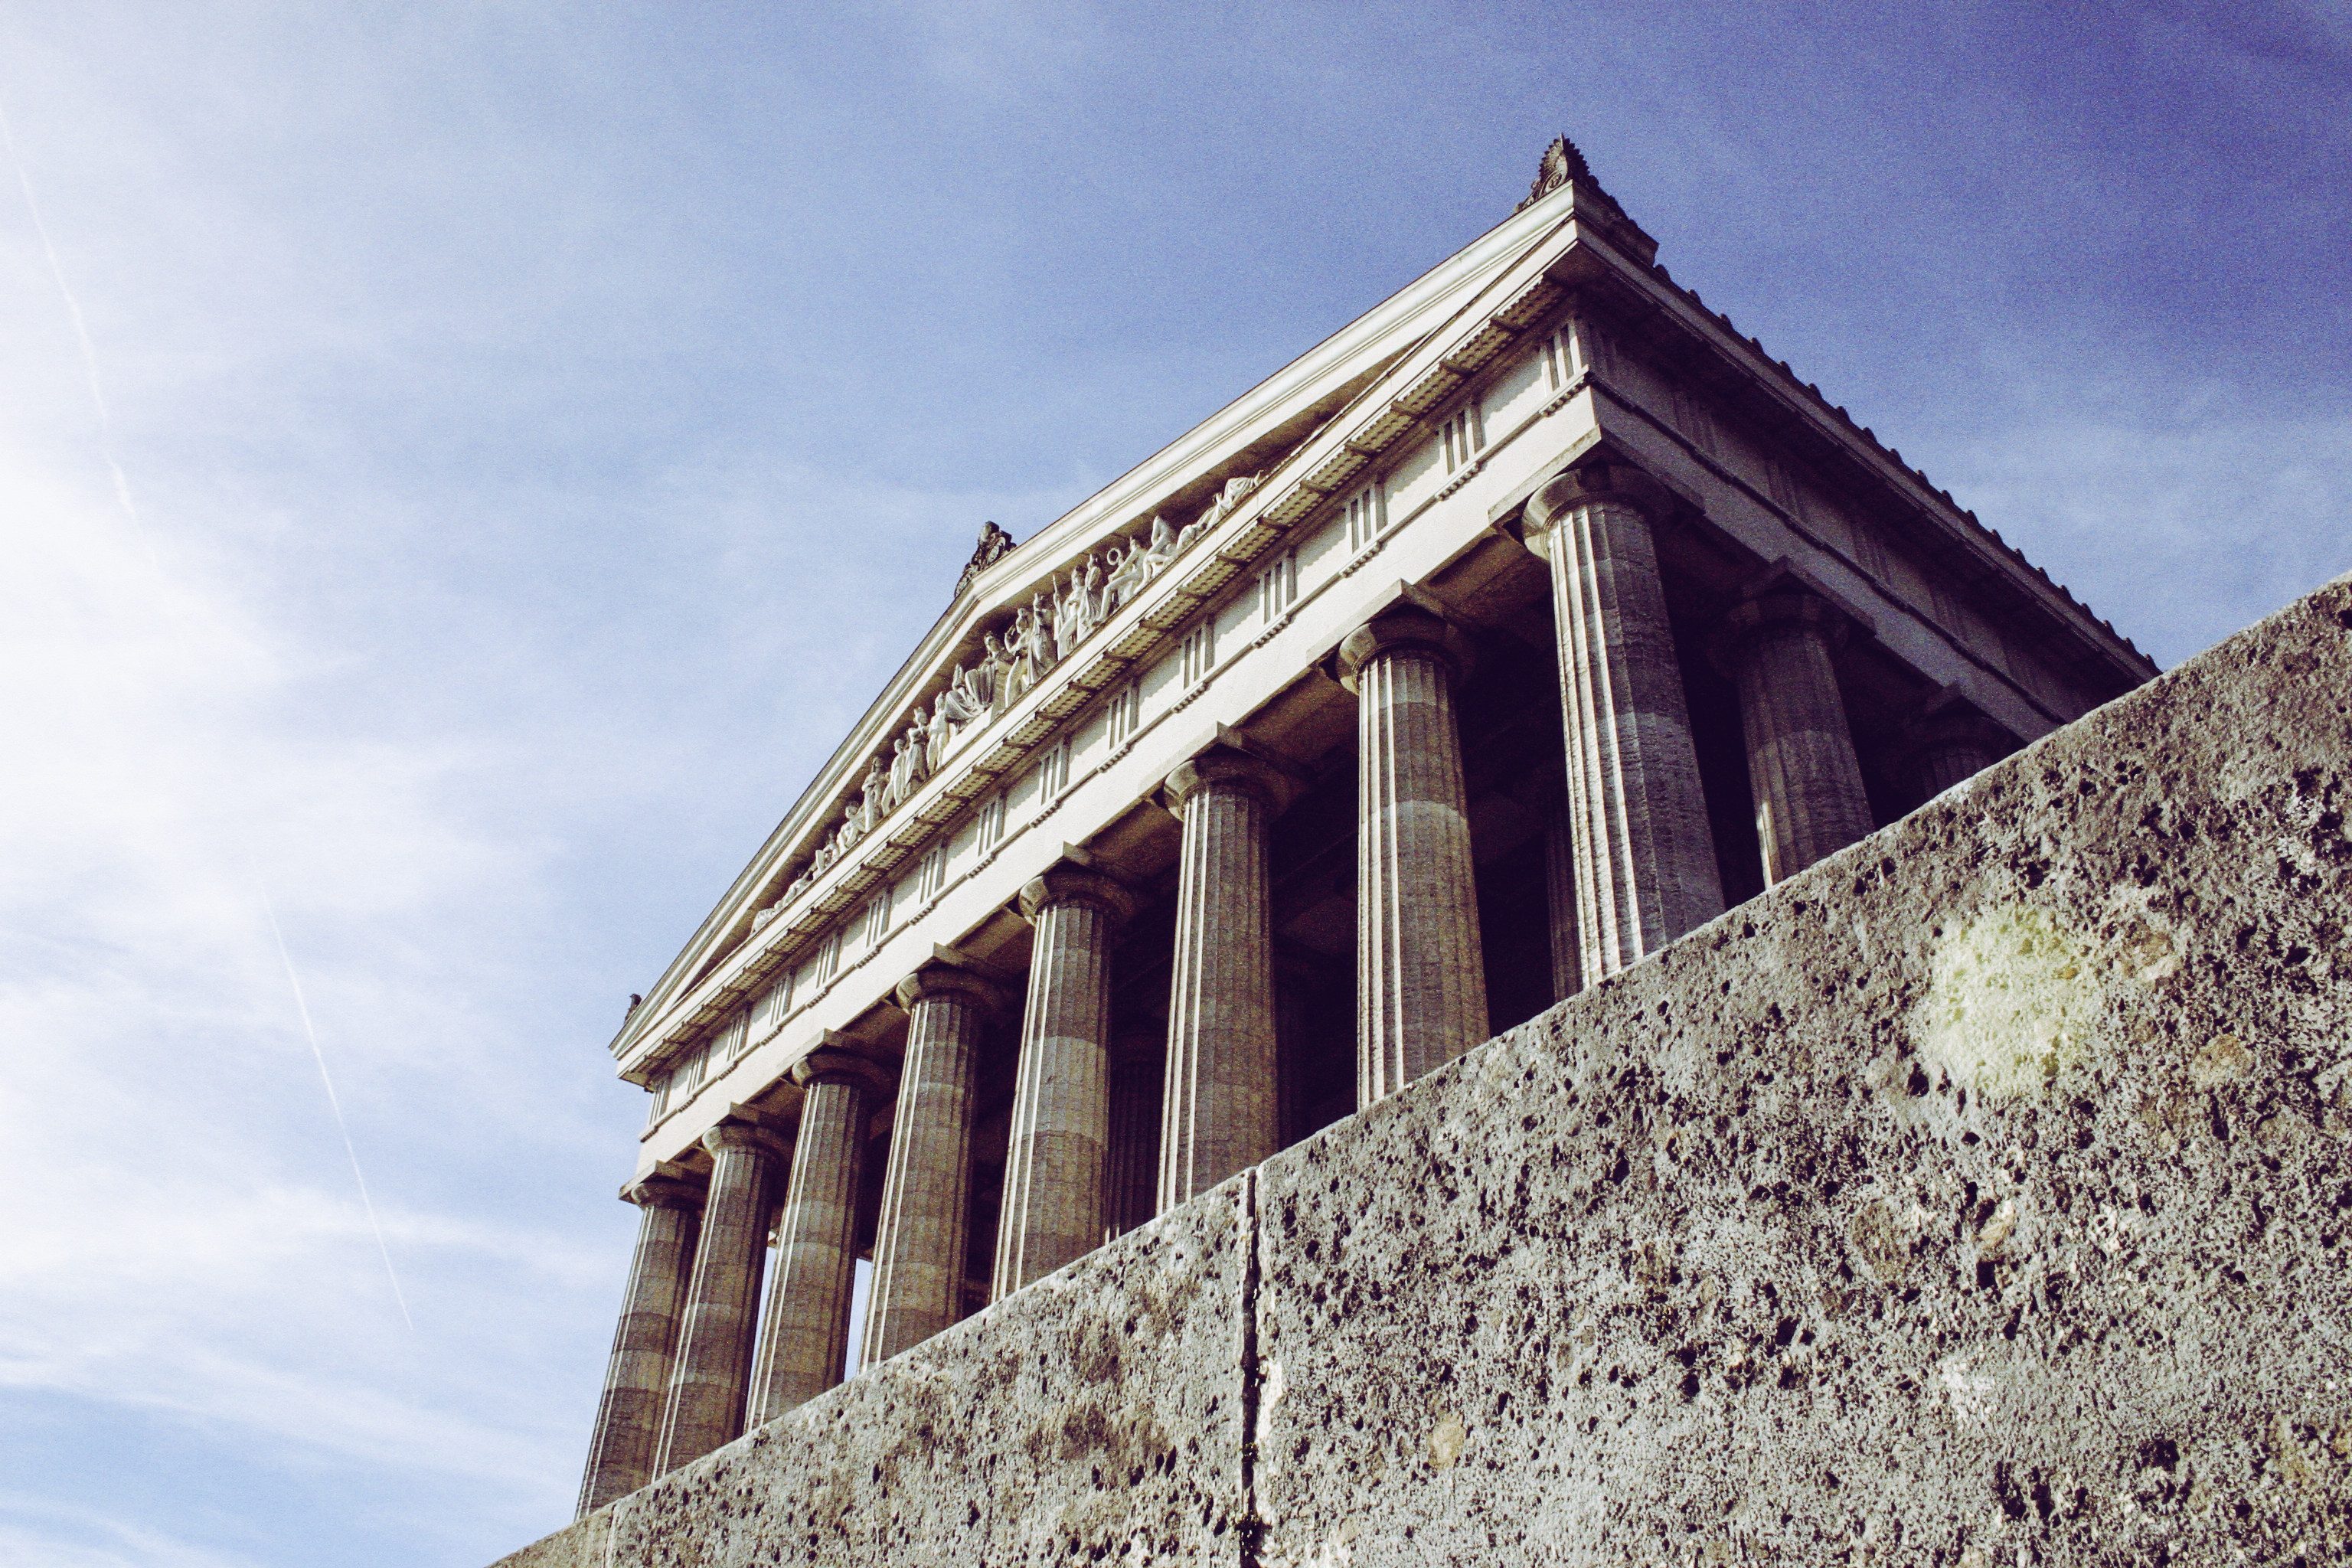
architecture, roof, building, monument, tower, landmark, facade, church, chapel, place of worship, temple, ruins, columns, pillars, greece, ancient history